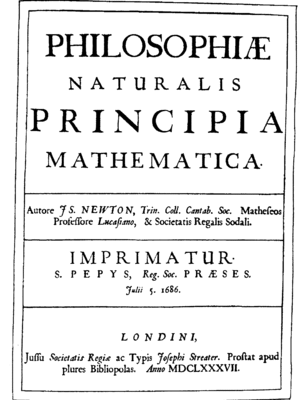
Une brève histoire du temps : Du big bang aux trous noirs est un ouvrage de vulgarisation scientifique qui traite de cosmologie, la science des lois qui gouvernent l’univers, écrit par l’astrophysicien britannique Stephen Hawking. Publié pour la première fois en 1988, il s’adresse à un public profane.
Une brève histoire du temps : Du big bang aux trous noirs est un ouvrage de vulgarisation scientifique qui traite de cosmologie, la science des lois qui gouvernent l’univers, écrit par l’astrophysicien britannique Stephen Hawking. Publié pour la première fois en 1988, il s’adresse à un public profane.